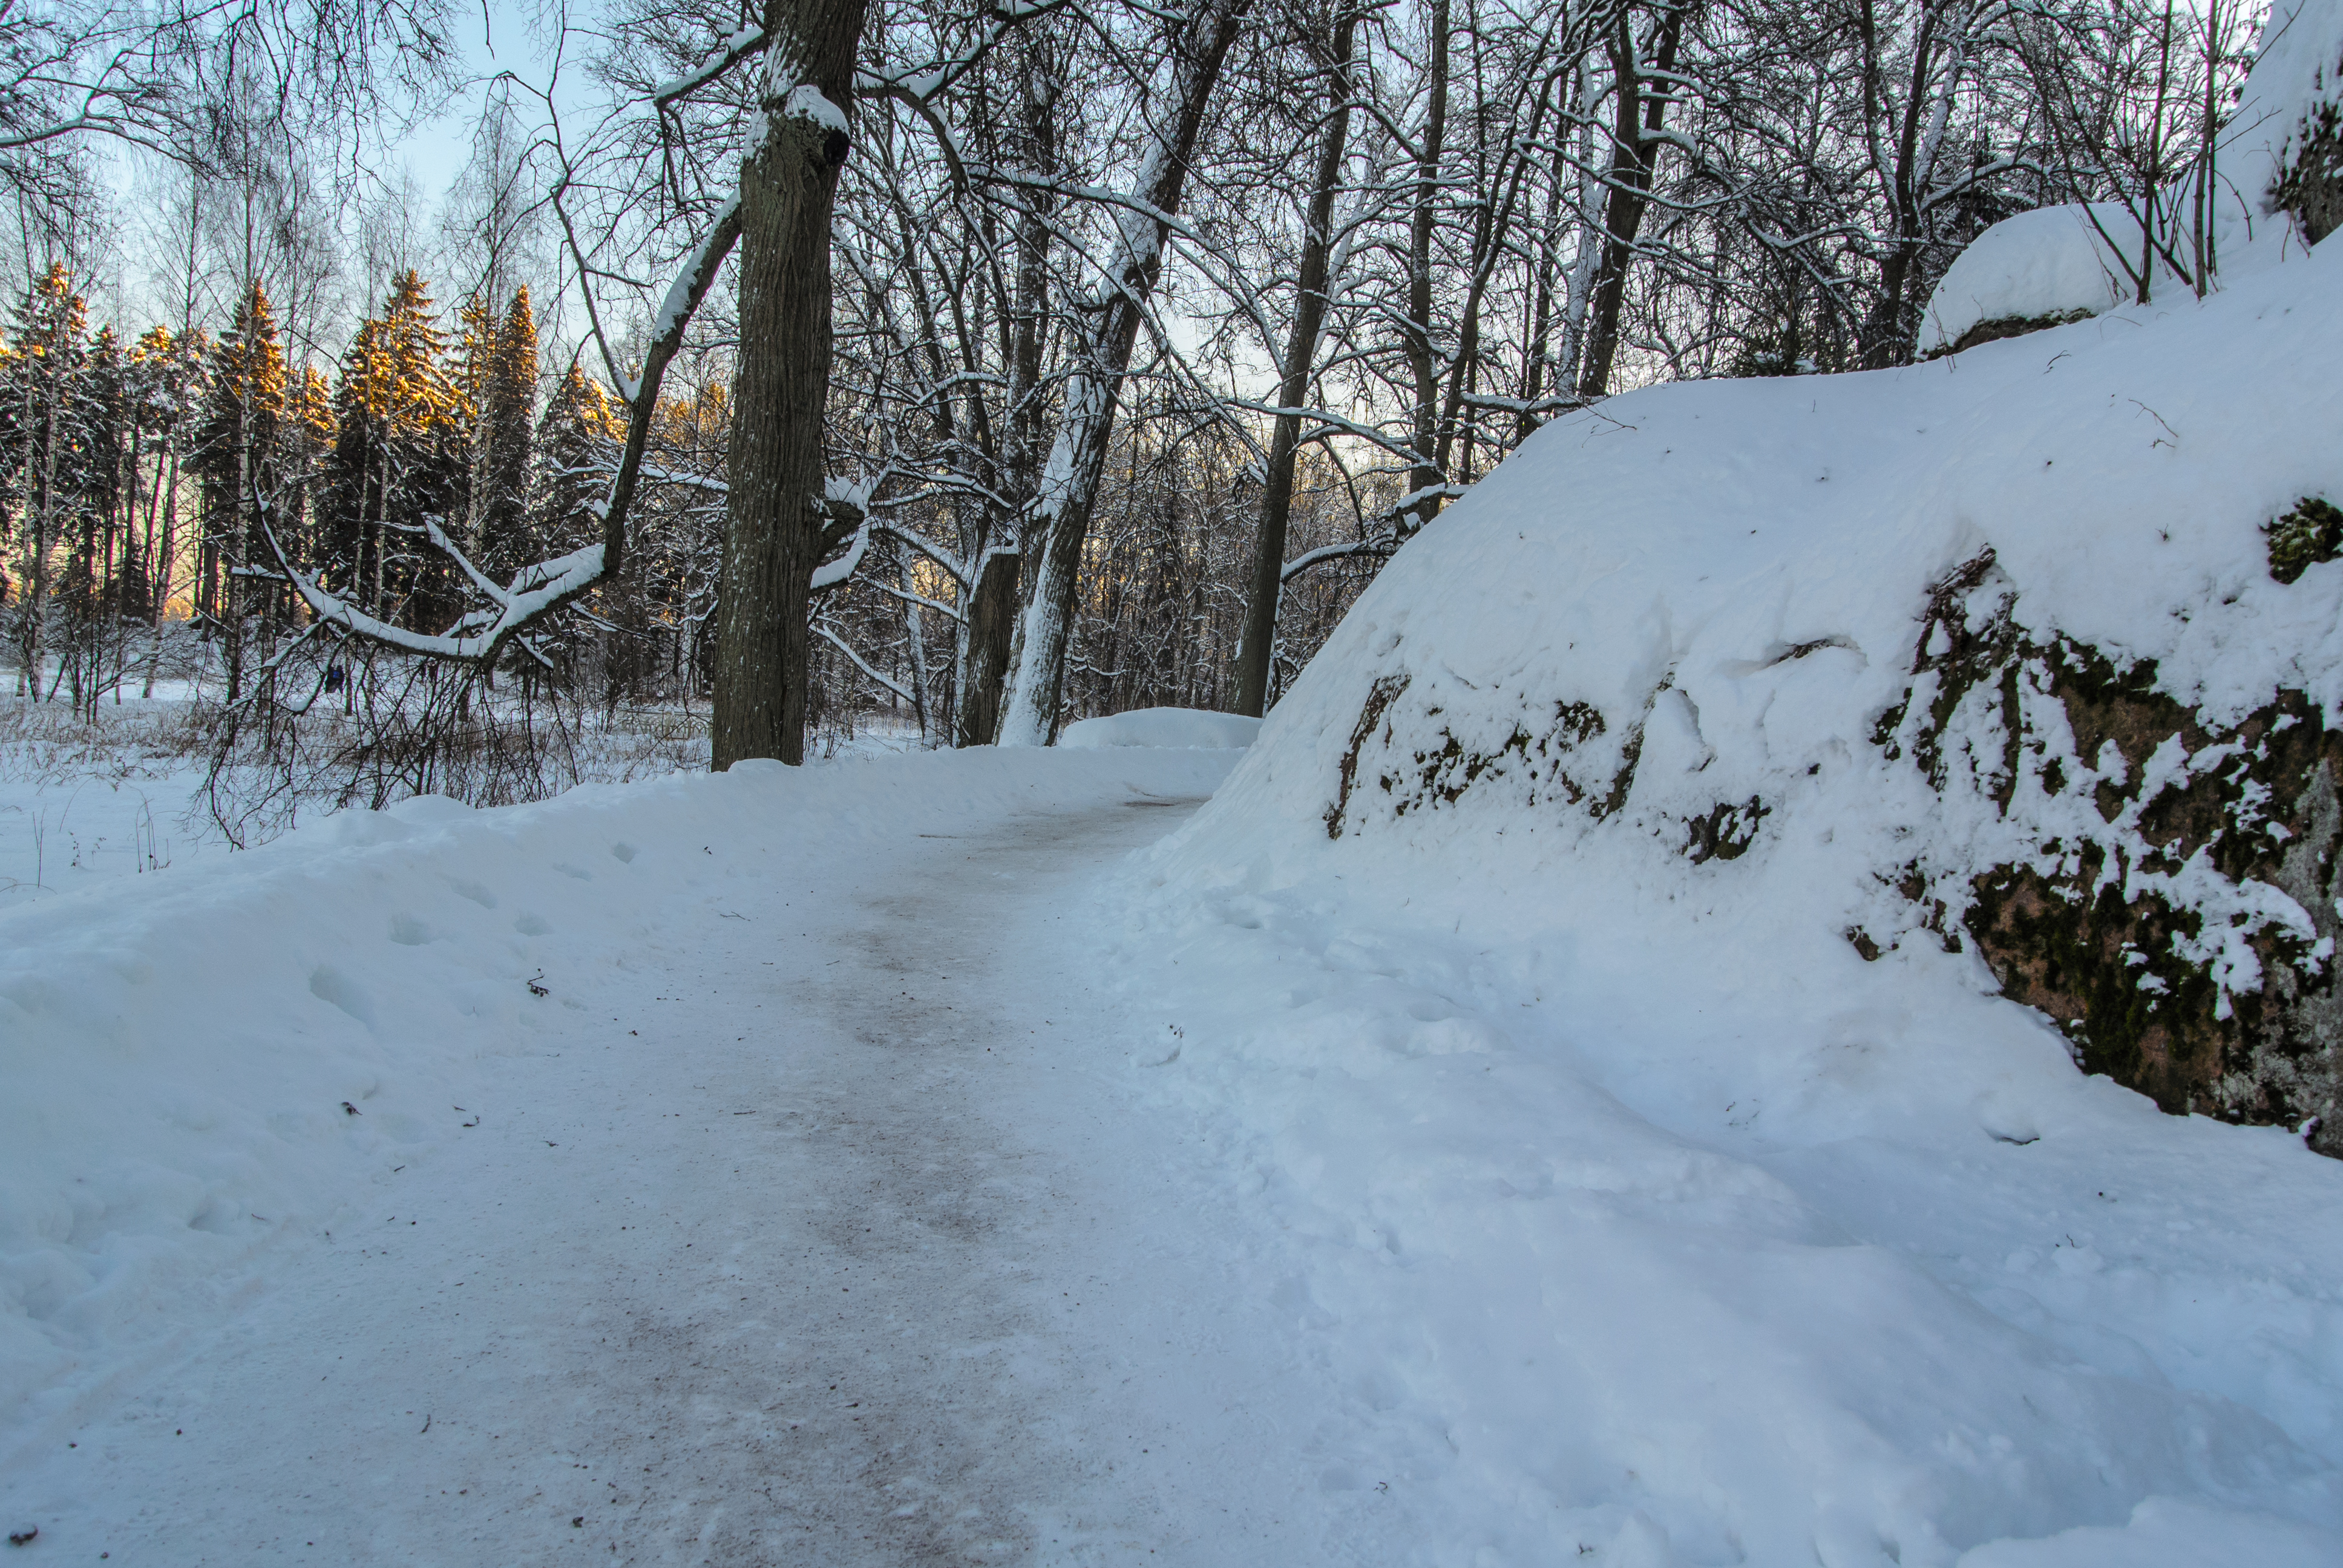
images, sky, snow, plant, branch, cloud, twig, slope, wood, natural landscape, tree, sunlight, atmospheric phenomenon, biome, freezing, woody plant, road surface, asphalt, geological phenomenon, landscape, forest, trunk, road, frost, woodland, event, automotive tire, winter, trail, conifer, wilderness, spruce fir forest, hill, temperate broadleaf and mixed forest, tropical and subtropical coniferous forests, path, grass, old growth forest, Northern hardwood forest, precipitation, recreation, mountain, fir, lane, pine, pine family, temperate coniferous forest, grove, winter storm, ice, rock